Museum Yamato Bunkakan

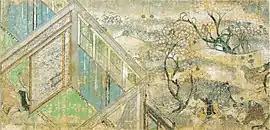
A house, trees with white blossoms and people.

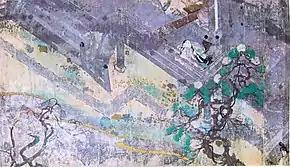
Part of a house and garden.

This museum of Asian art has holdings of more than twenty thousand objects of sculpture, ceramics, lacquer, paintings, prints, textiles and calligraphy. The museum features a program of regularly changing exhibitions. The founding director in 1960 was art historian Yukio Yashiro.